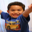
Label: boy